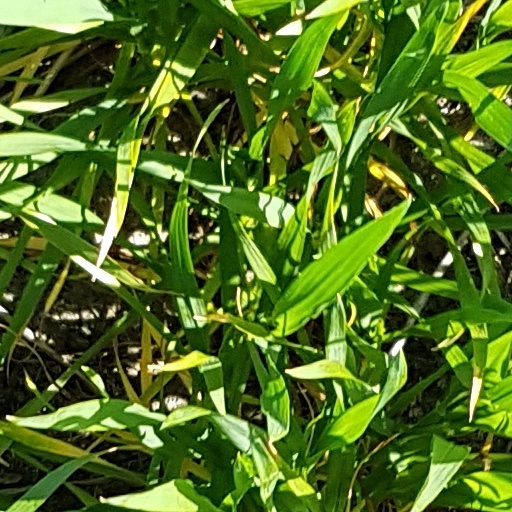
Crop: wheat